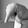
ASL letter: Q